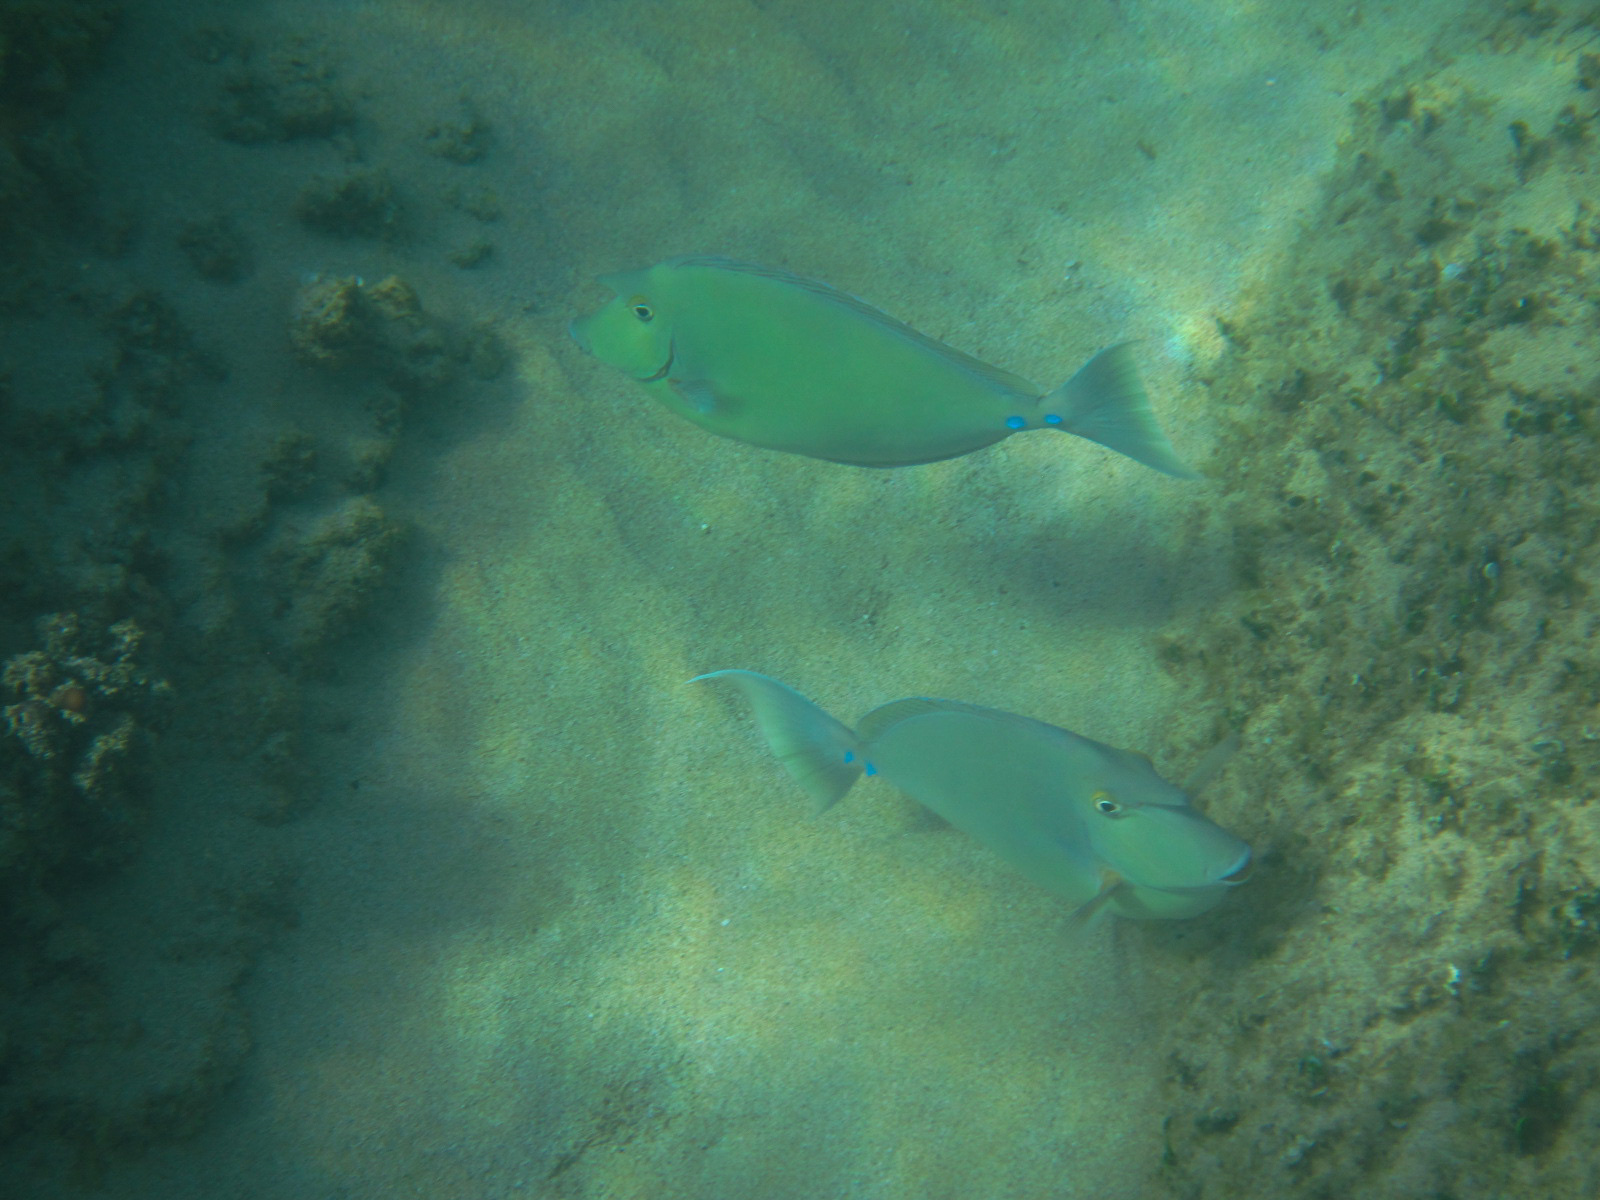
Naso unicornis (Bluespine Unicornfish)